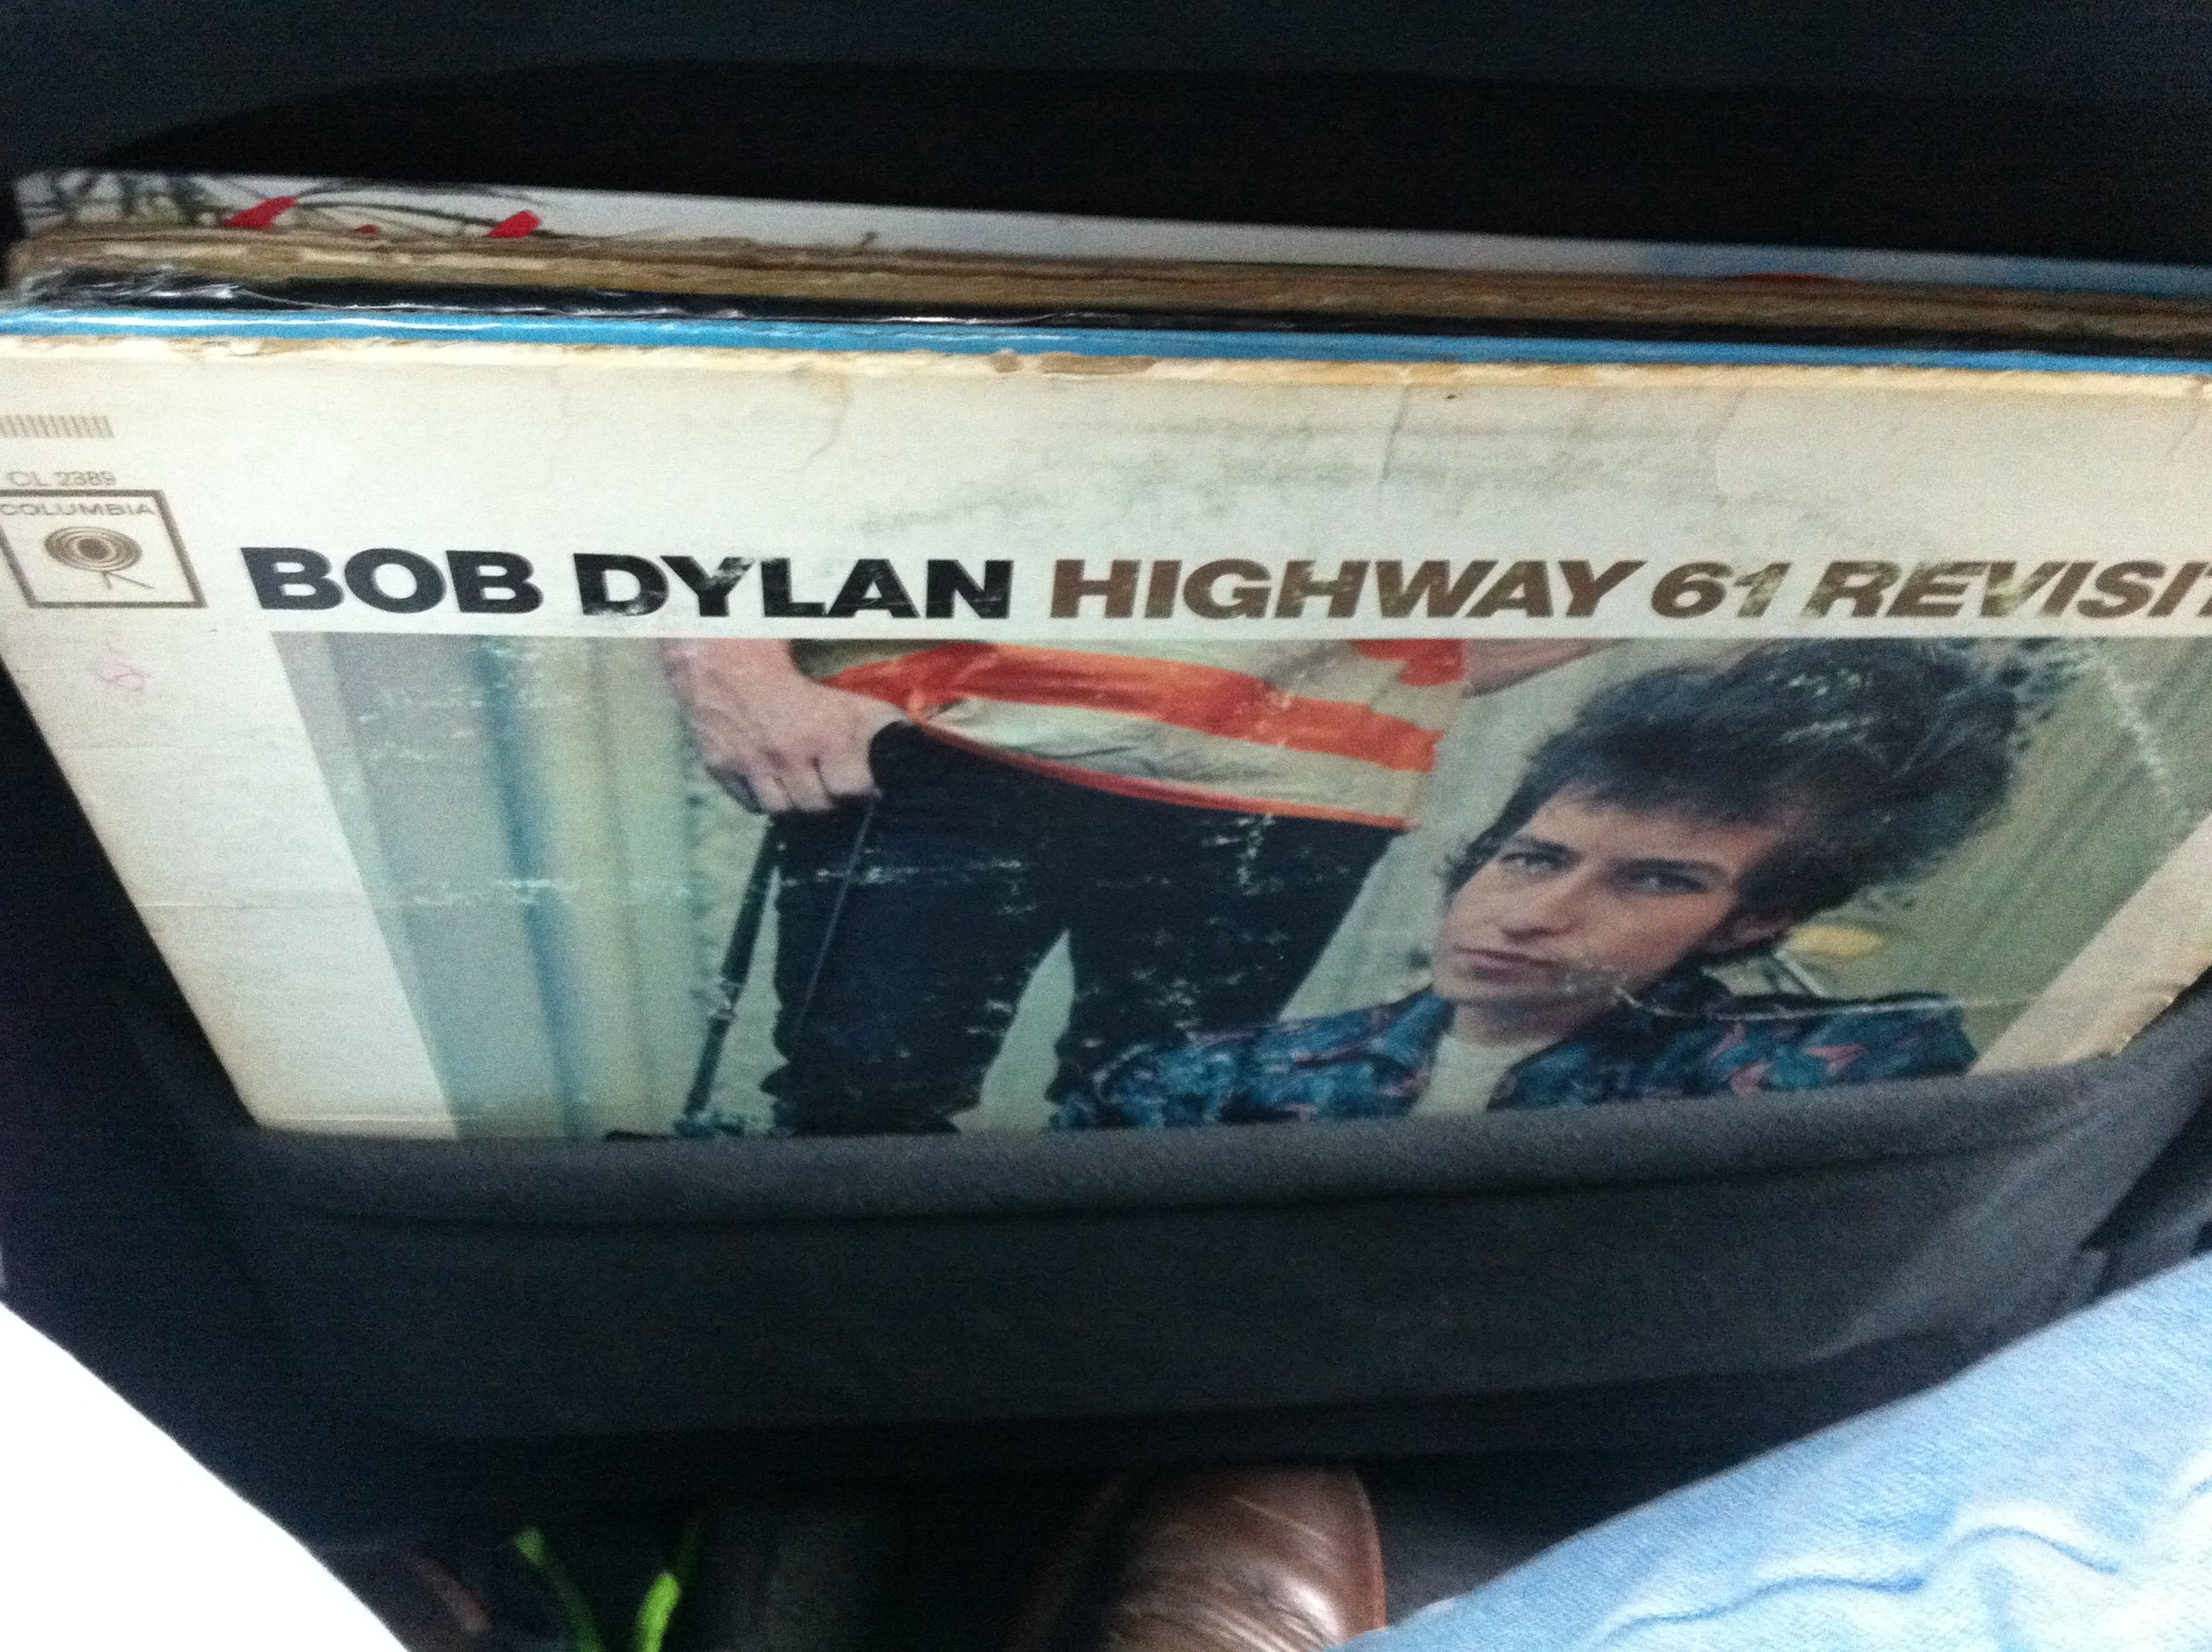
car, window, glass, vehicle, windshield, bumper, automotive exterior